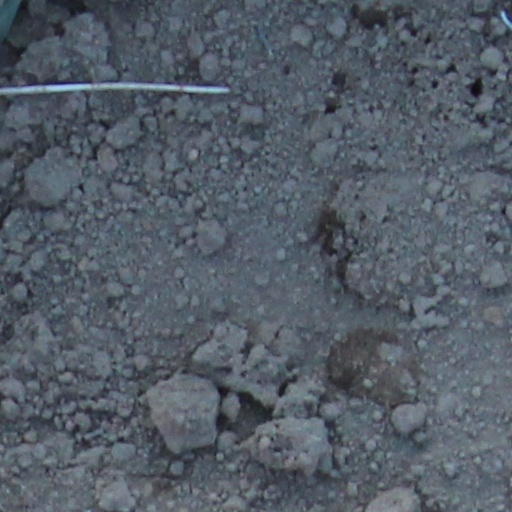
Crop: wheat